Kenneth Dewar

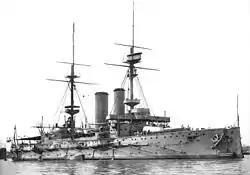
"Prince of Wales" during the First World War

In August 1914, Britain went to war with Germany, and later that year with the Ottoman Empire (modern-day Turkey). "Prince of Wales" remained in the 5th Battle Squadron until 1915, when with a number of other pre-dreadnoughts she was sent to the Eastern Mediterranean to support the Gallipoli landings, the goal of which was to capture the strategically important Dardanelles Straits, take Constantinople and knock the Ottoman Empire out of the war. As second-in-command of "Prince of Wales", Dewar was present for part of the naval operations in the Dardanelles Campaign against the Turkish positions. Following aborted attempts to lend heavy-gunfire support to the troops at ANZAC Cove, Dewar wrote an unofficial memo to the Rear-Admiral commanding the Eastern Mediterranean Squadron, with suggestions for the employment of indirect fire to attack Turkish targets. Dewar heard nothing of his proposals, and it was not until November 1915 that indirect fire was used with good effect by the bulged cruiser "Edgar". Following the campaign, in October Dewar was given command of HM Gunnery School, Devonport. It was an important position as large numbers of Reserve and Volunteer Reserve officers either re-qualified or qualified in gunnery duties. After a year Dewar returned to sea in command of the "Abercrombie" class monitor "Roberts", and joined the Dover Patrol in August, 1916.